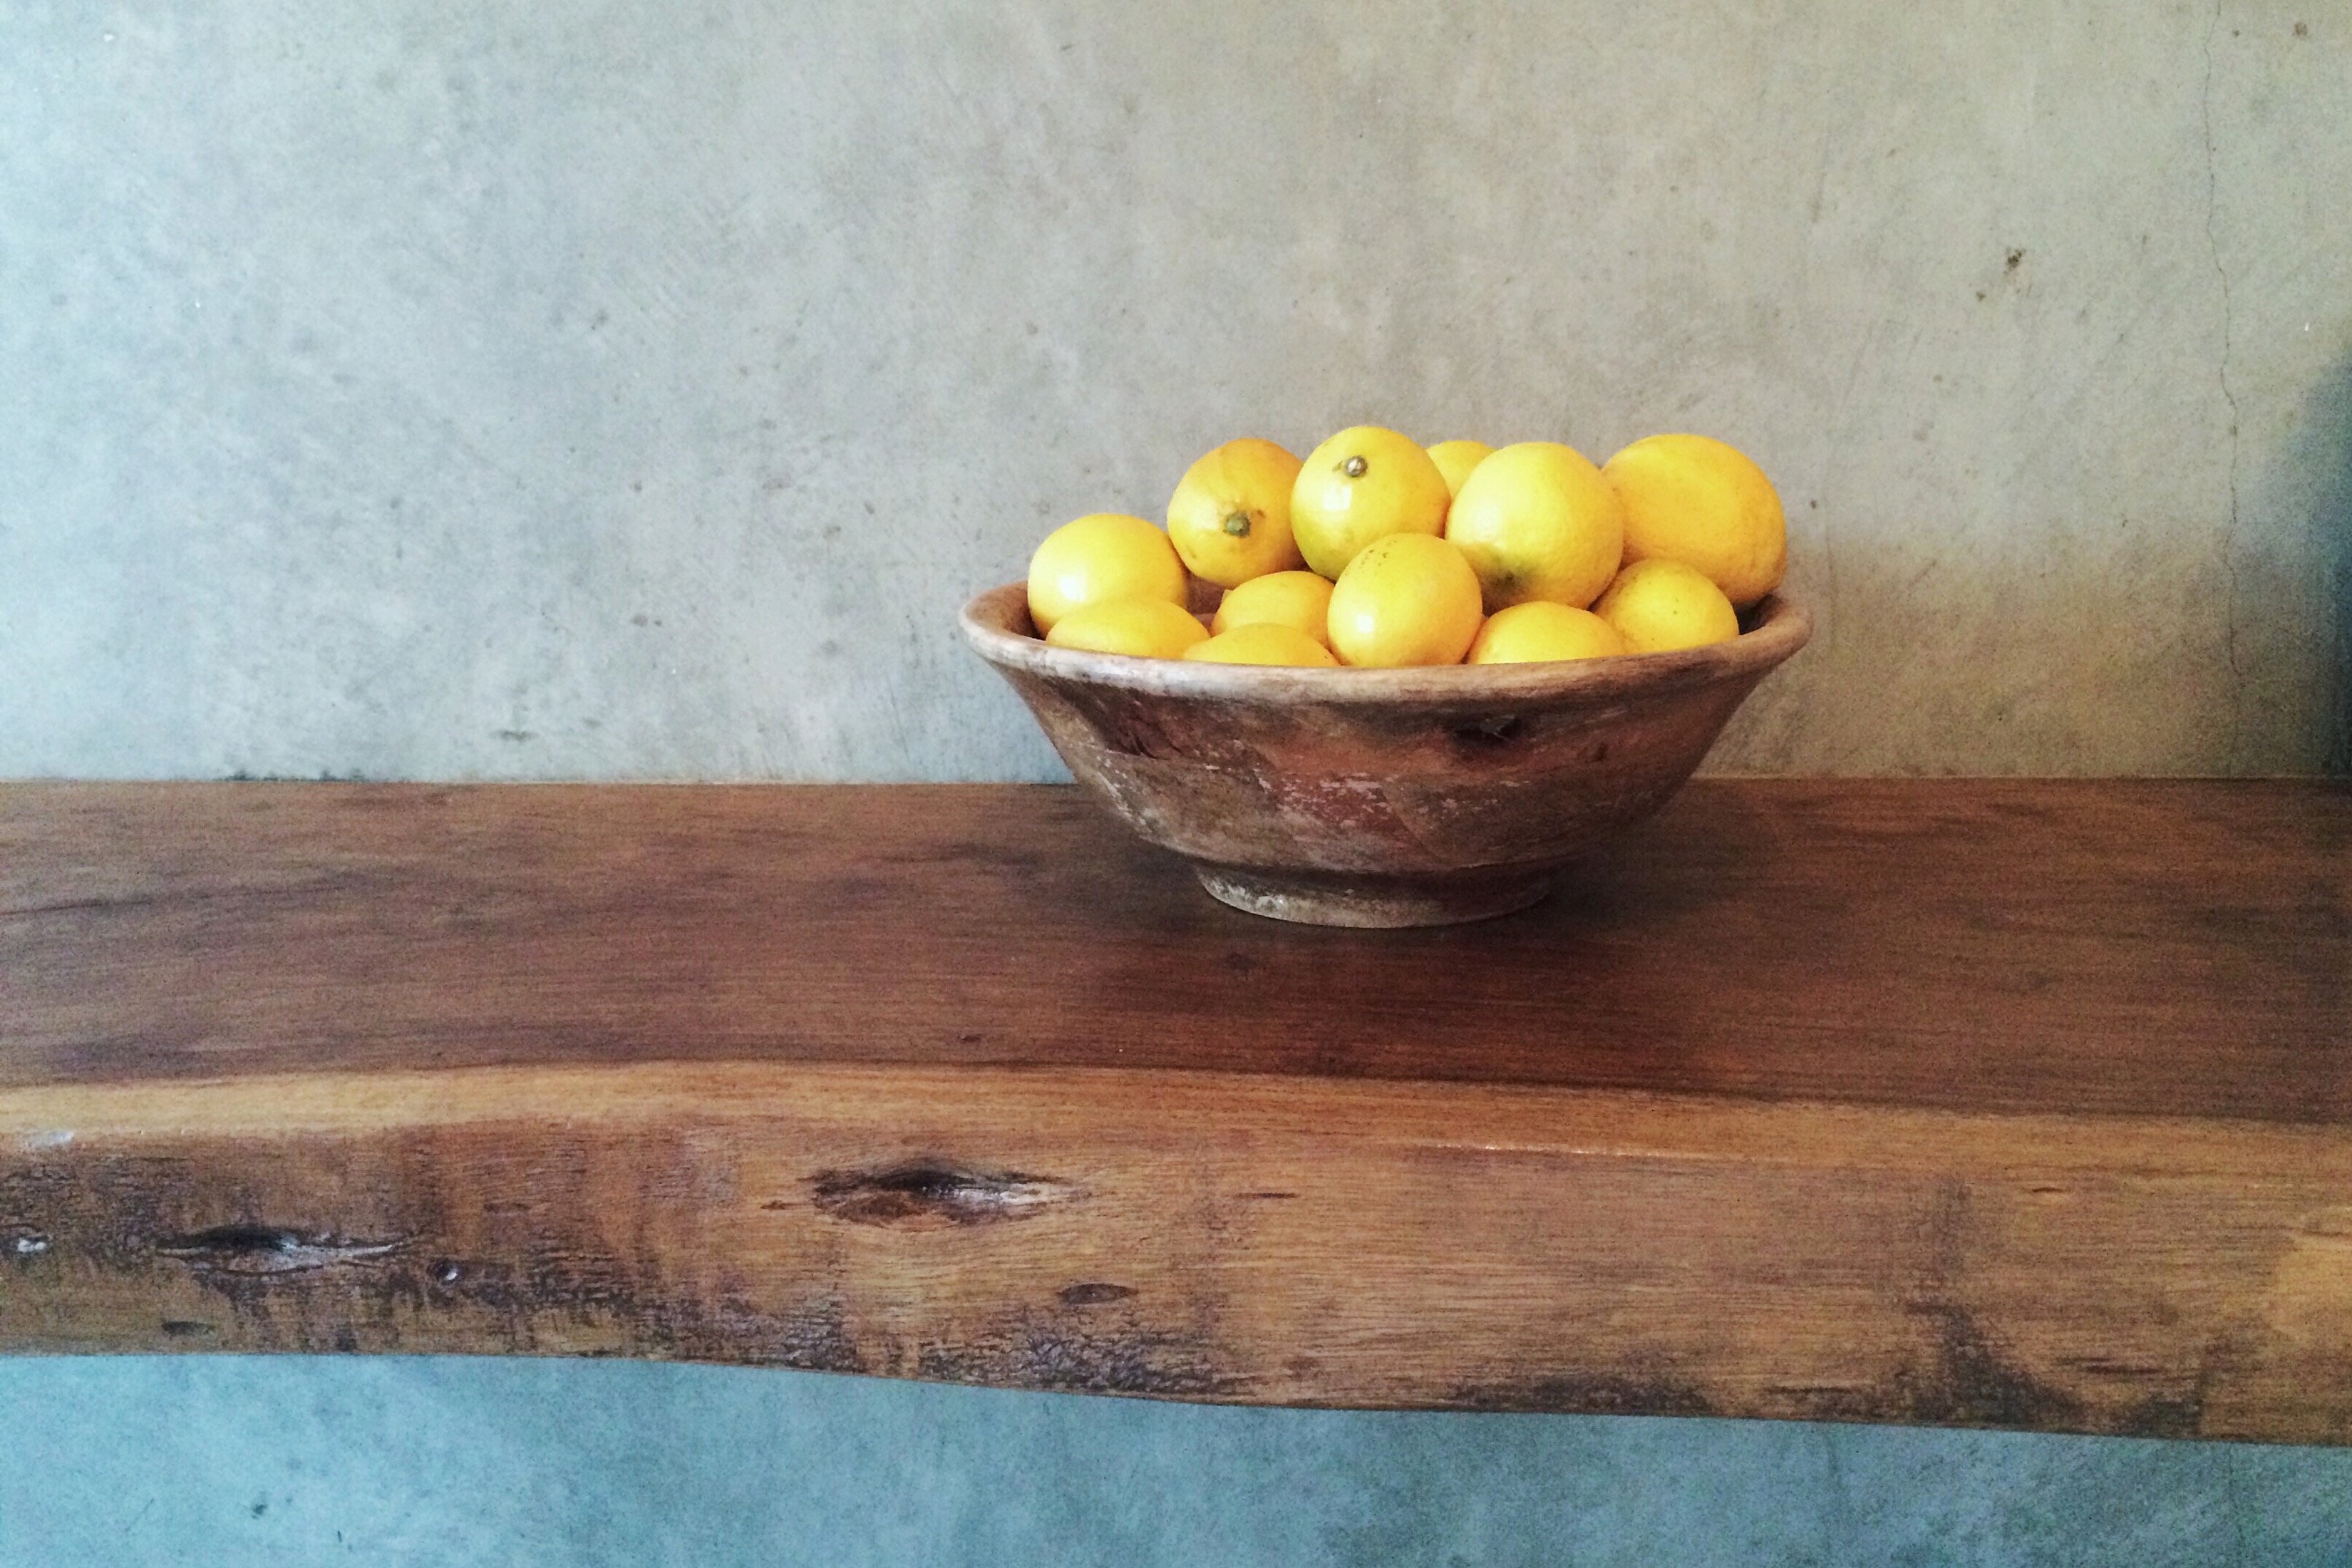
yellow, food, fruit, still life photography, still life, bowl, lemon, plant, wood, table, citrus, meyer lemon, vegetarian food, produce, yellow plum, artwork